Prajadhipok

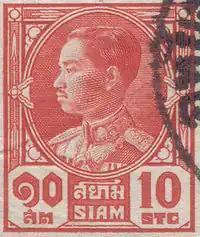
Thai stamp of Rama VII's reign

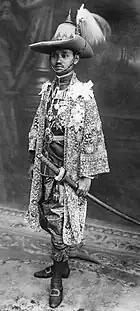
King Prajadhipok in Khrui, carrying Krabi sword.

Relatively unprepared for his new responsibilities, Prajadhipok was nevertheless intelligent, diplomatic in his dealings with others, modest, and eager to learn. However, he had inherited serious political and economic problems from his predecessor. The budget was heavily in deficit, and the royal financial accounts were in serious disorder. The entire world was in the throes of the Great Depression.